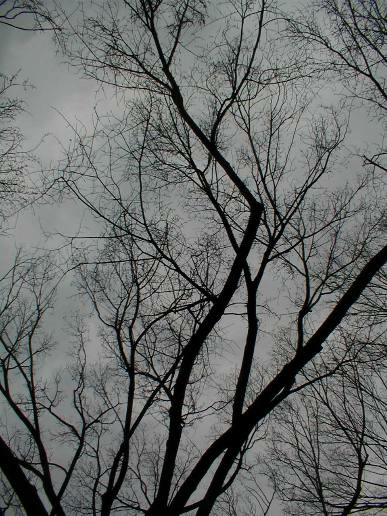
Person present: No